Giovanni Antonio Cucchi

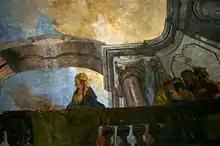

Giovanni Antonio Cucchi (Campiglia Cervo, active 1750) was an Italian painter.